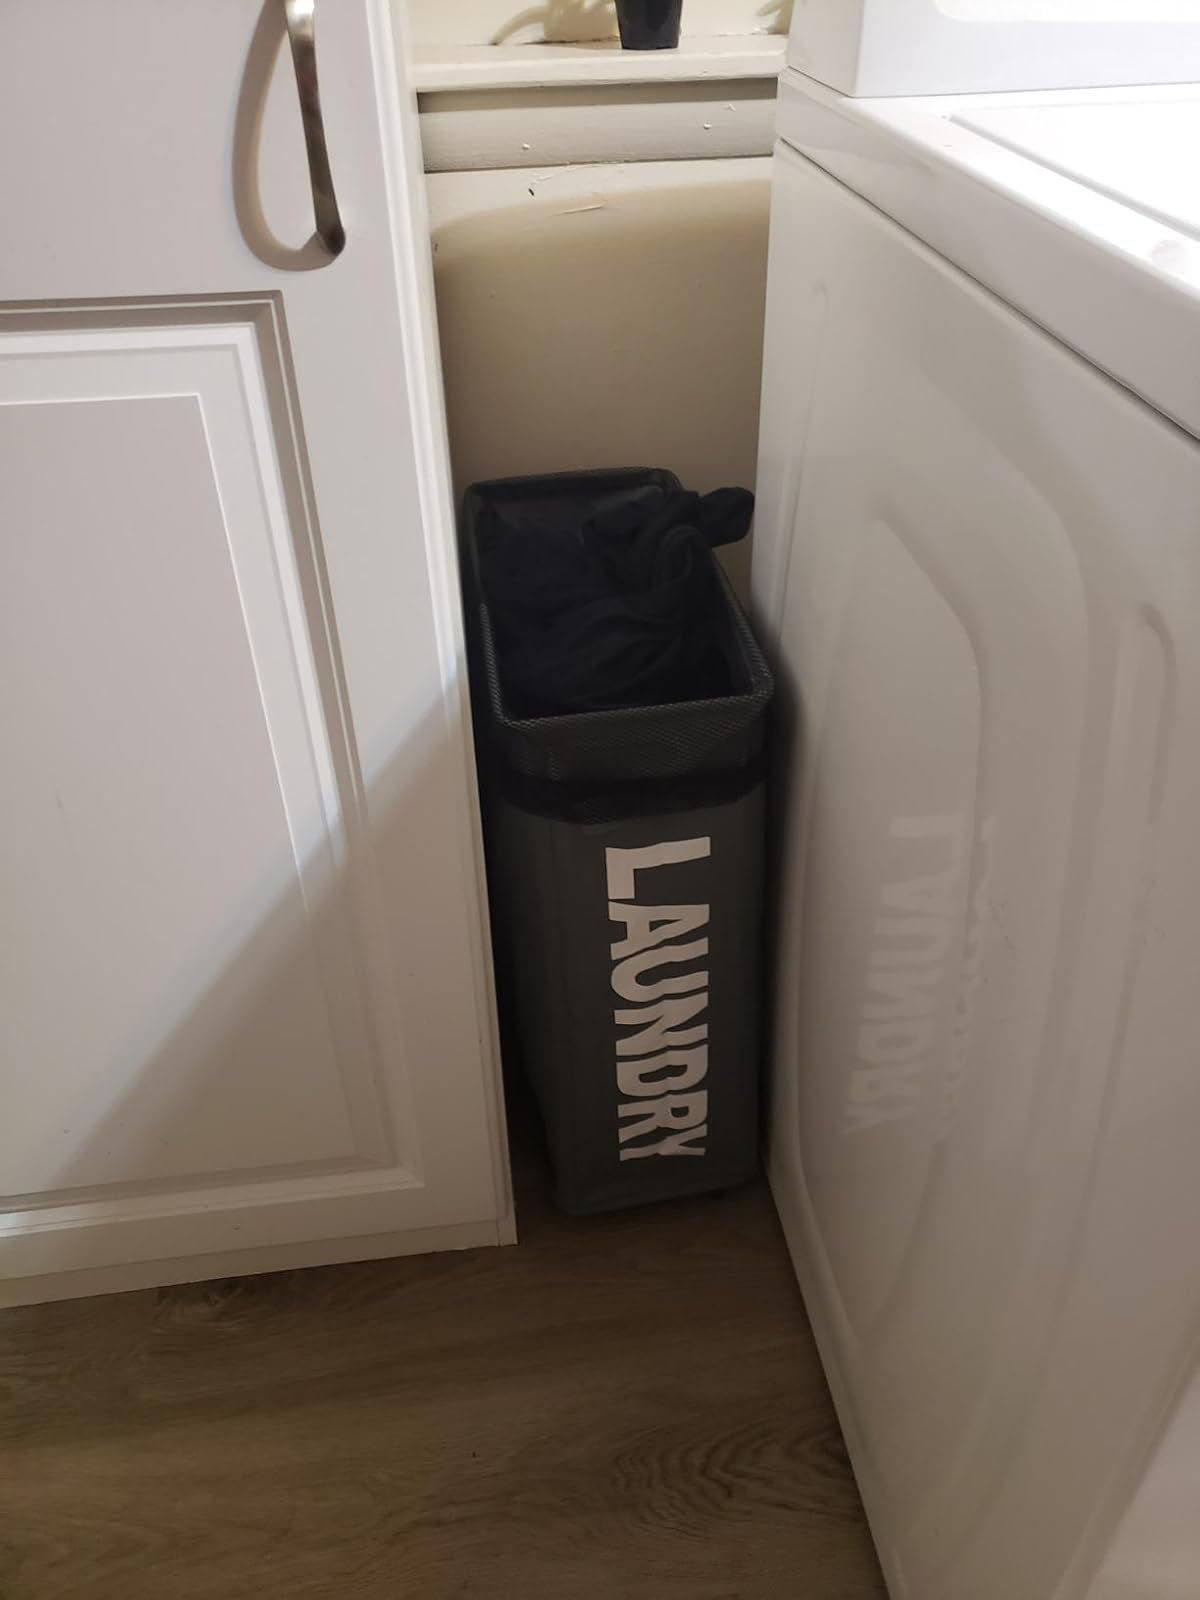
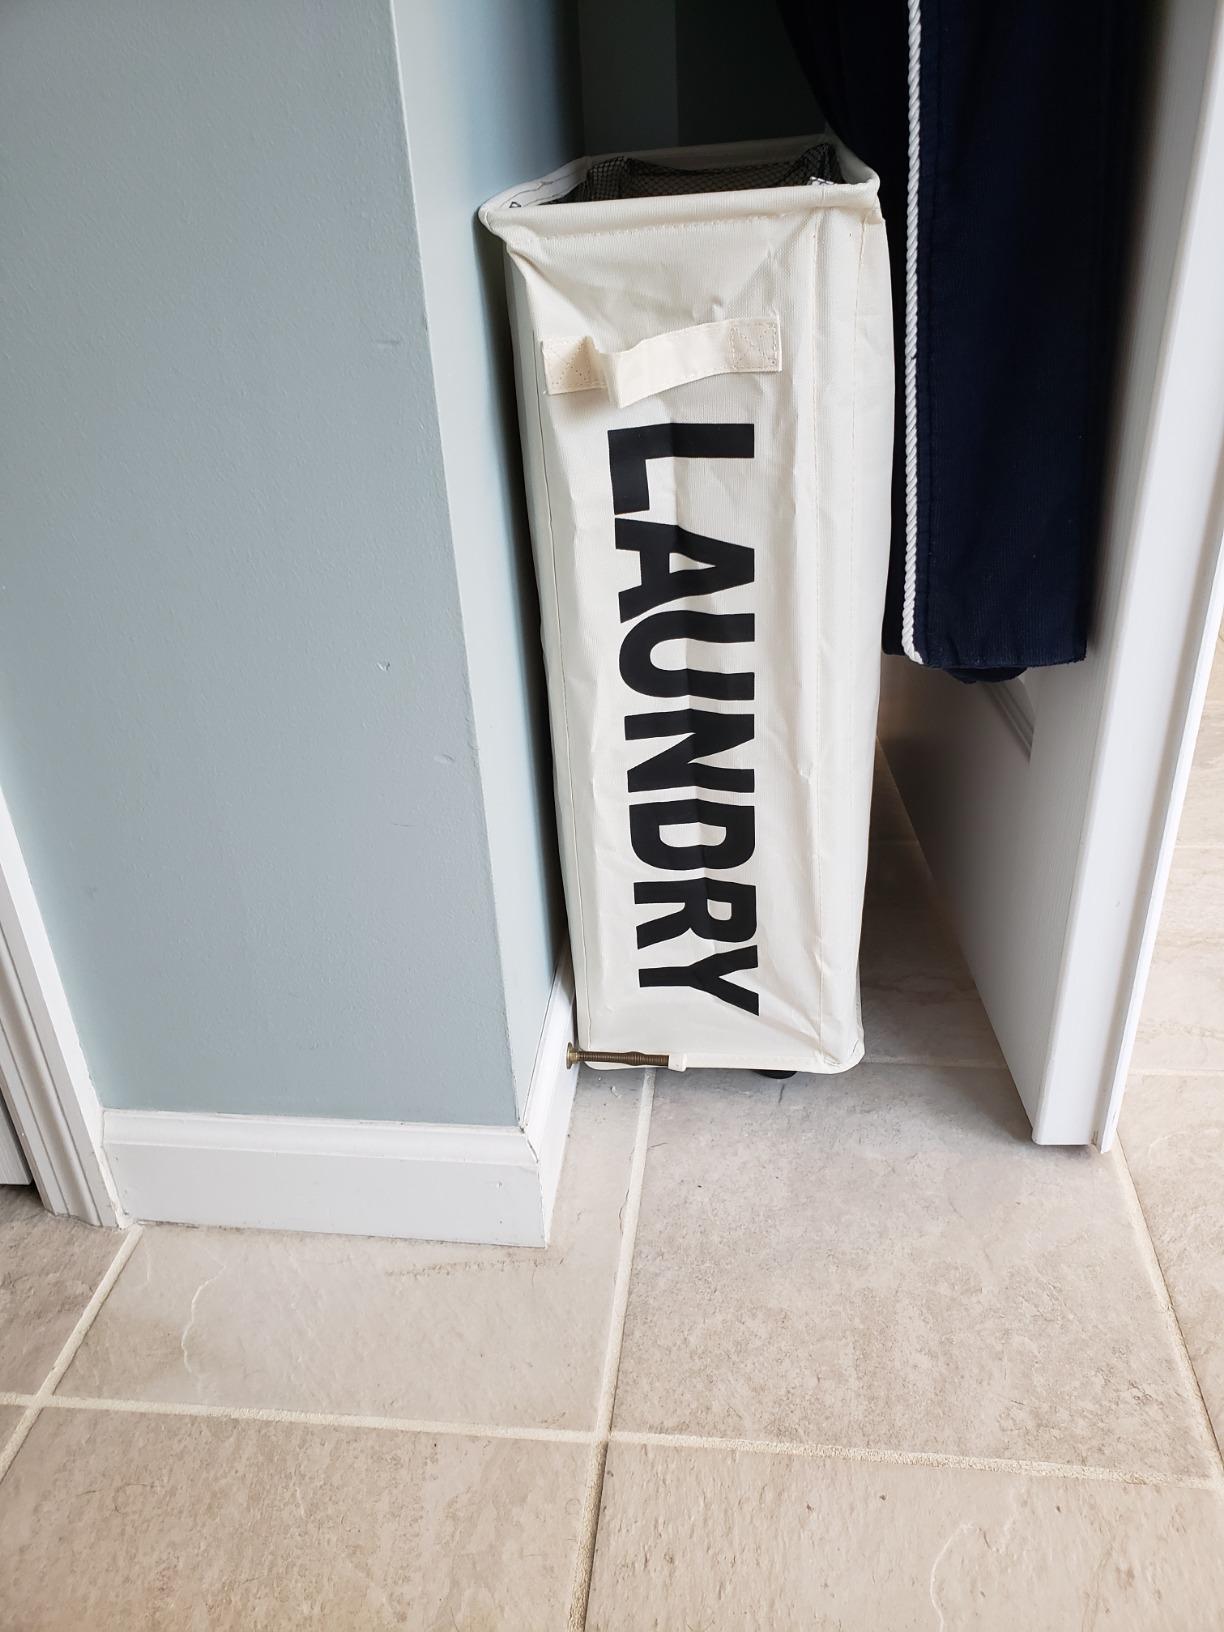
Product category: items_hamper
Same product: no